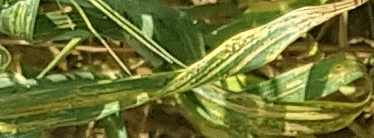
Label: Wheat___Yellow_Rust